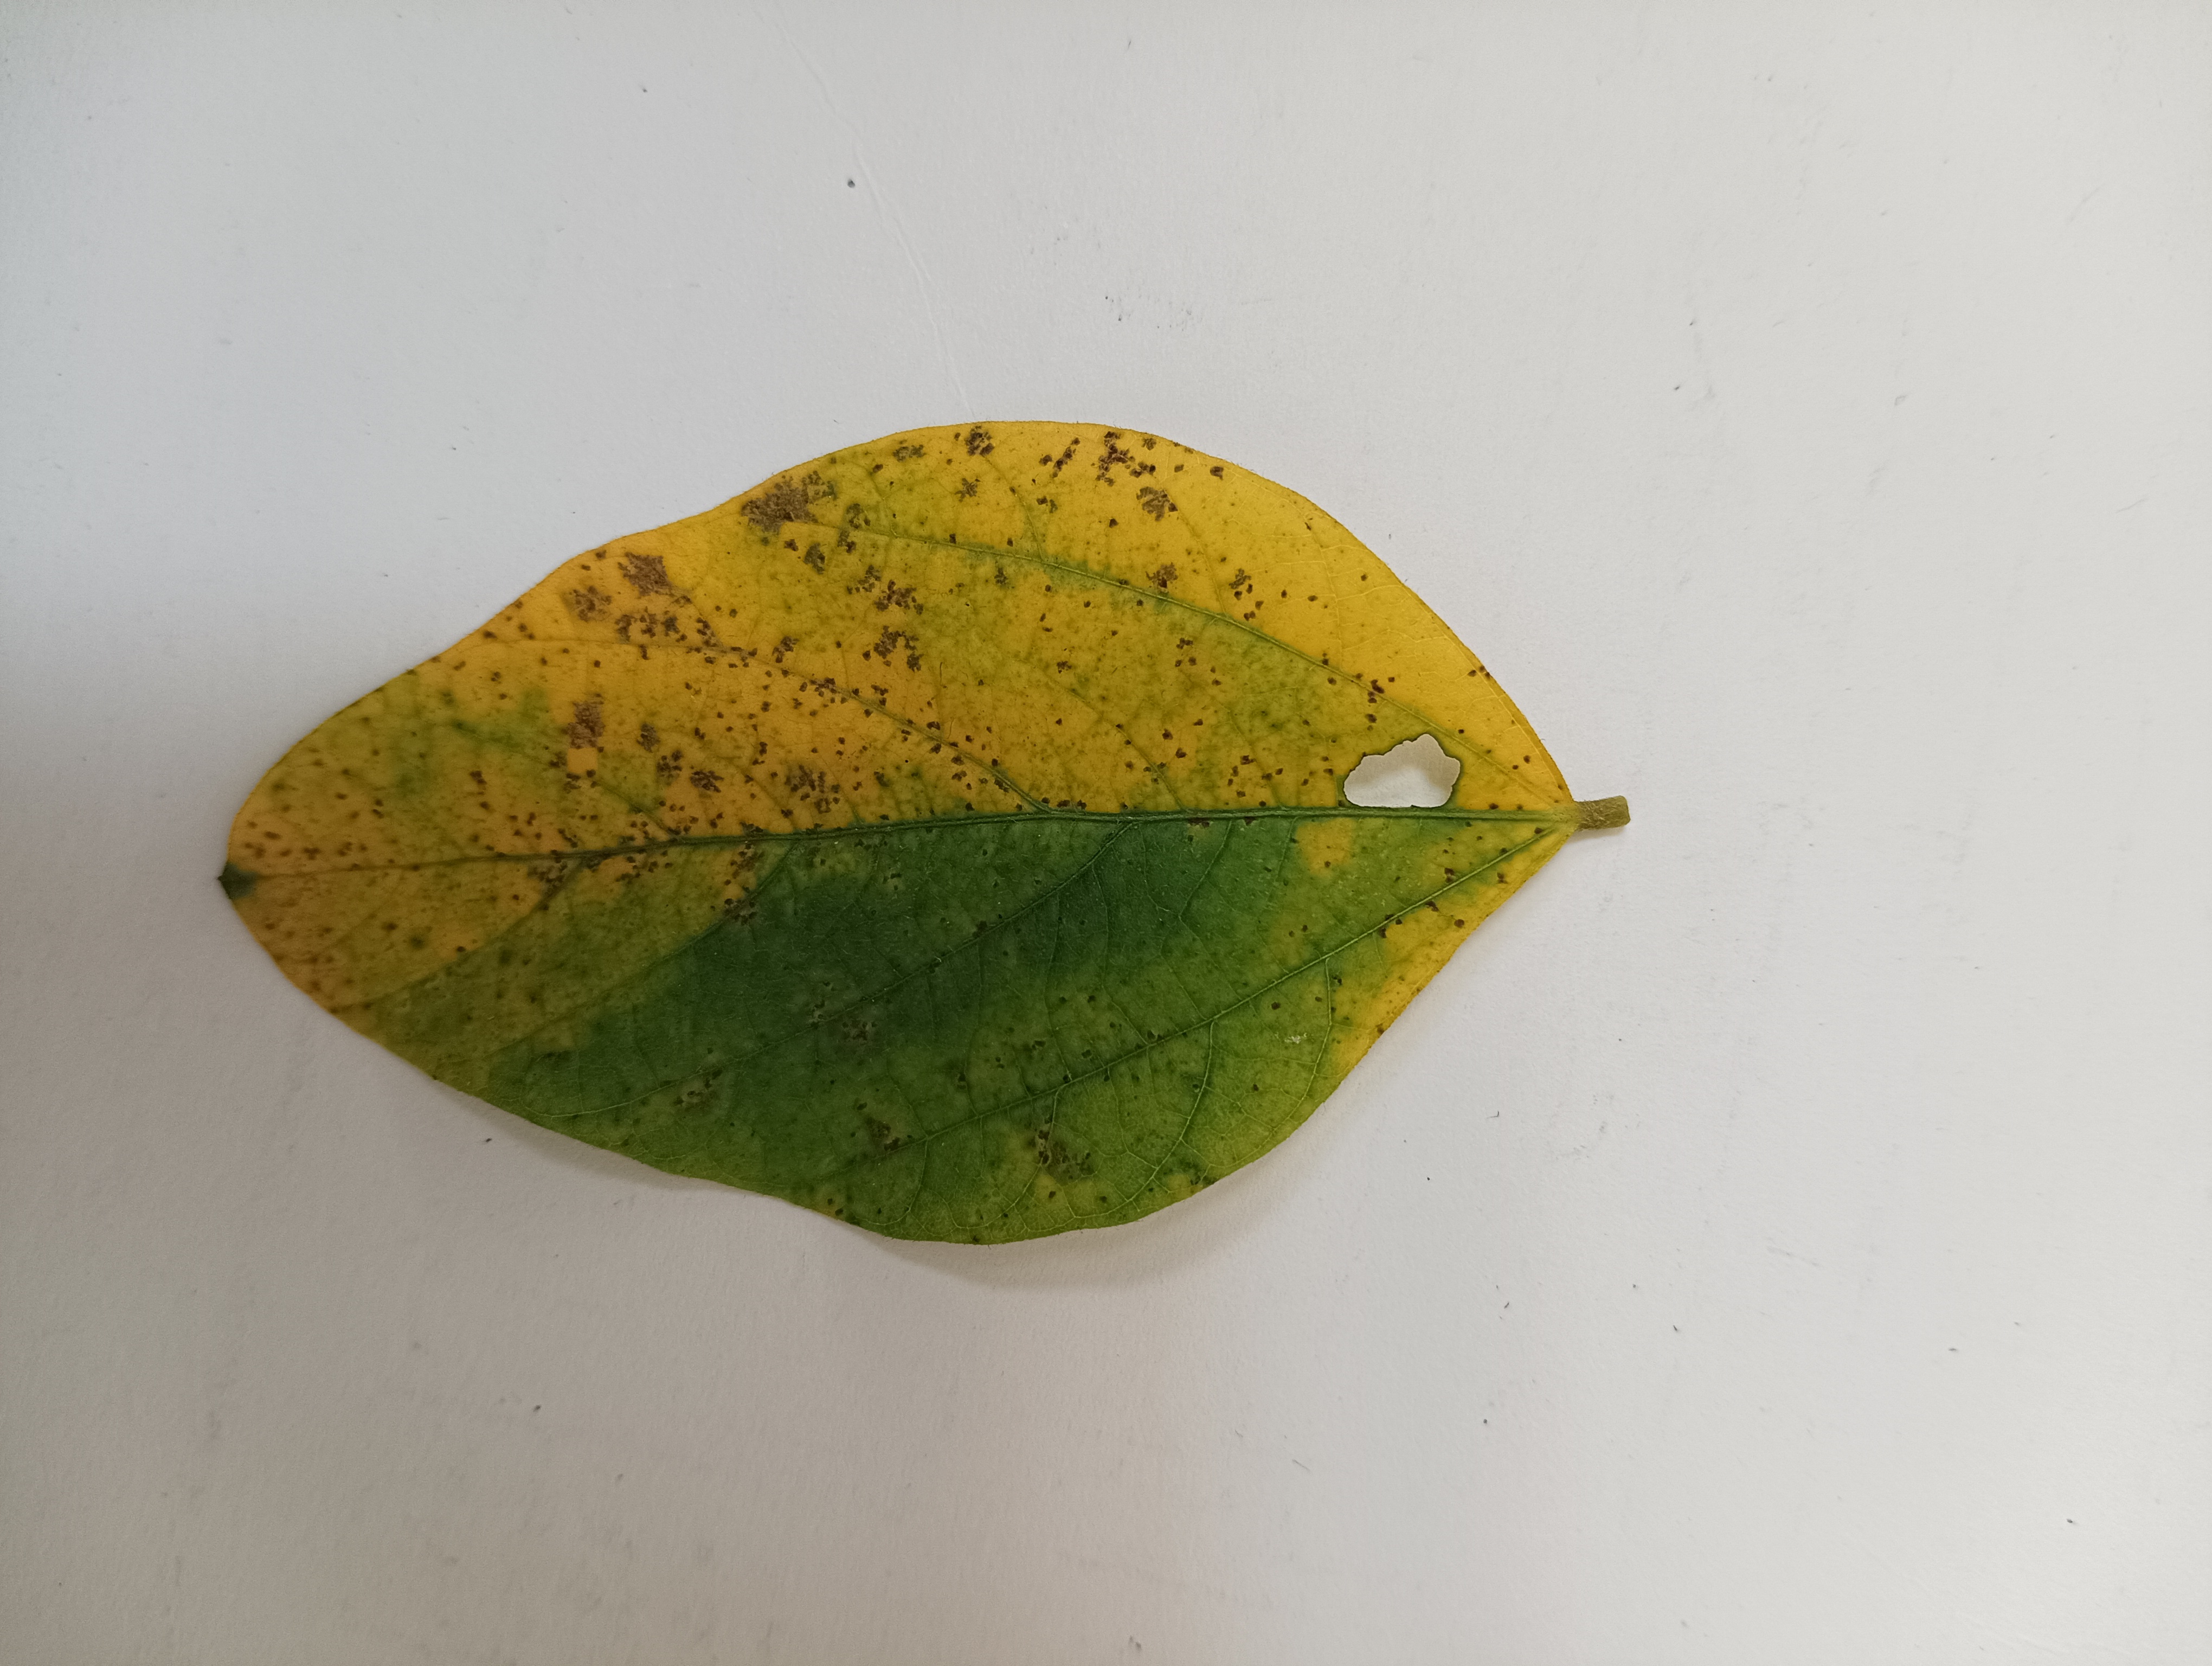
Label: Septoria_Brown_Spot